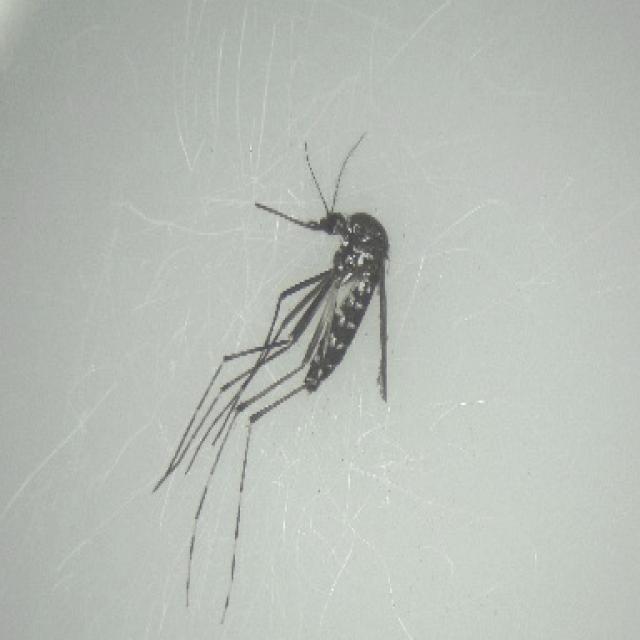
Species: aedes_albopictus